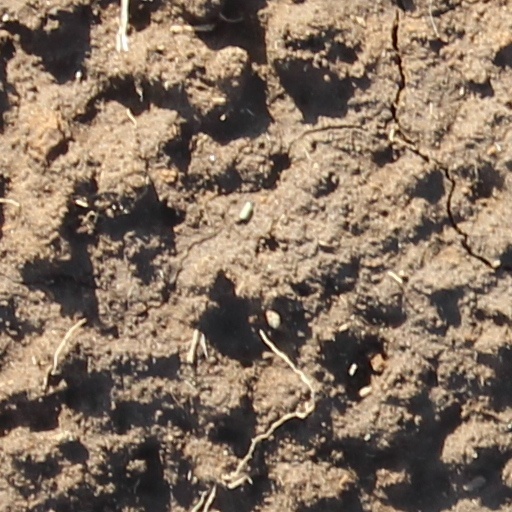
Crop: wheat